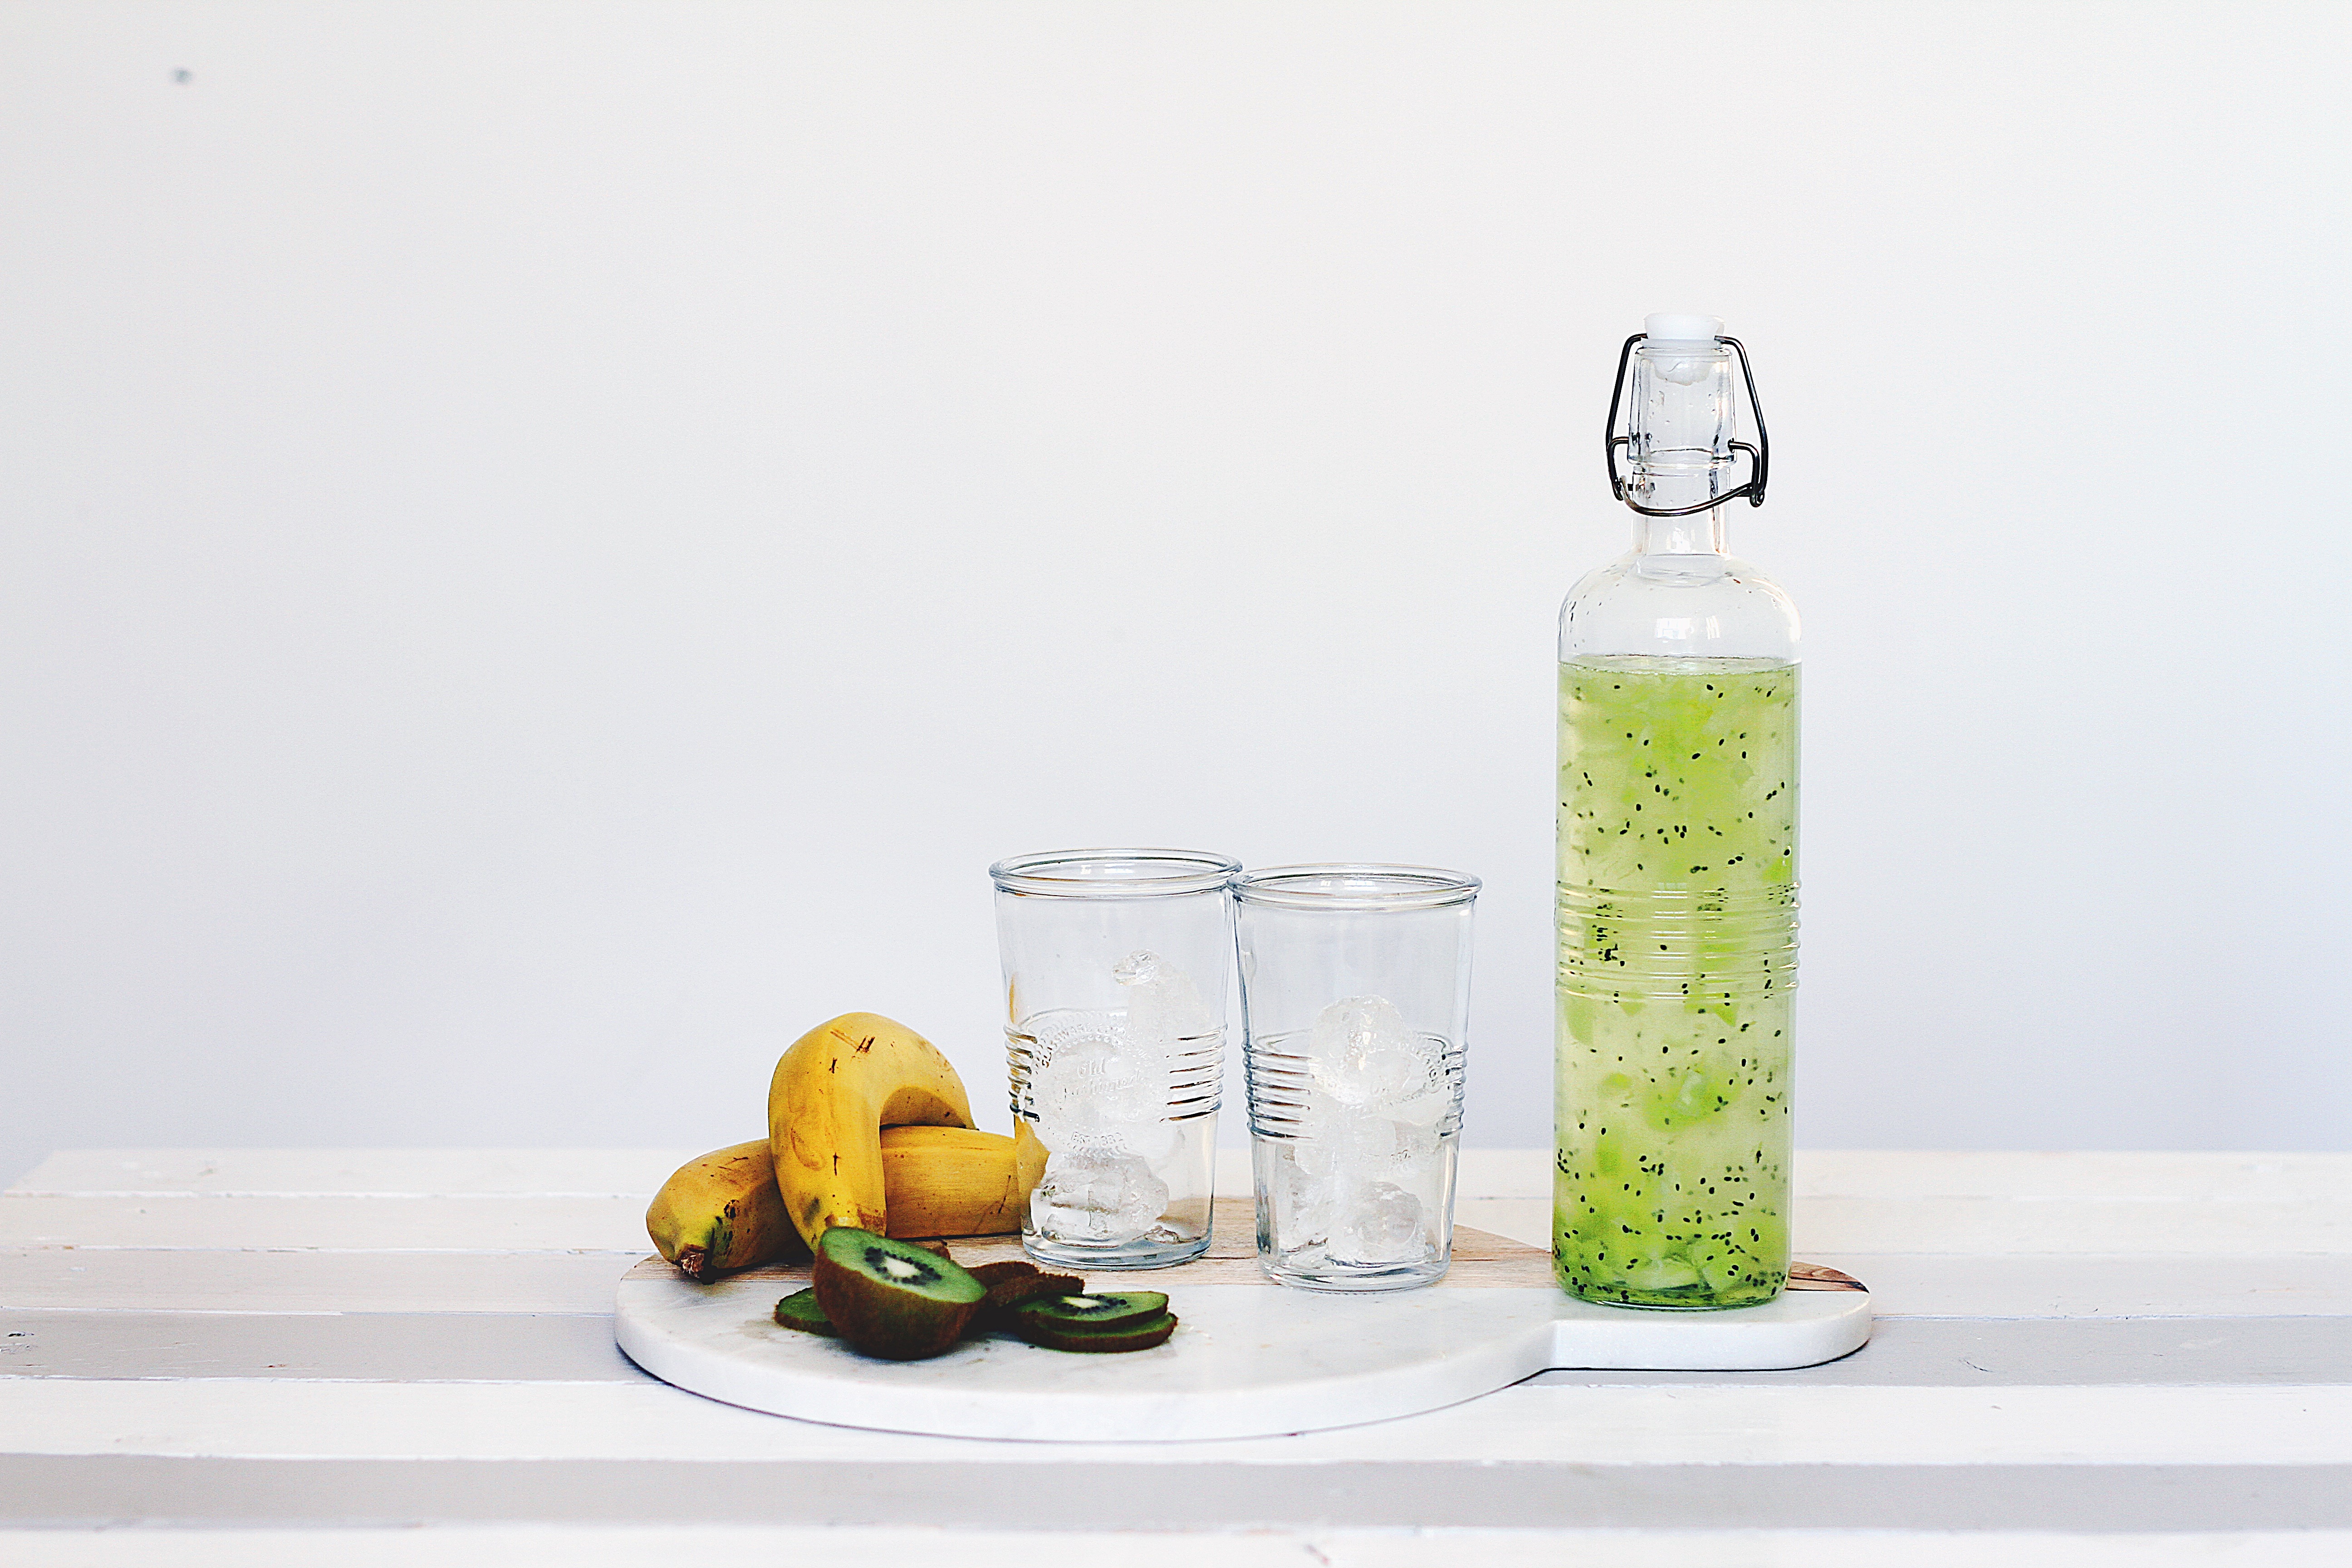
table, glass, food, produce, drink, bottle, lighting, juice, glass bottle, product, fruits, drinking glasses, distilled beverage